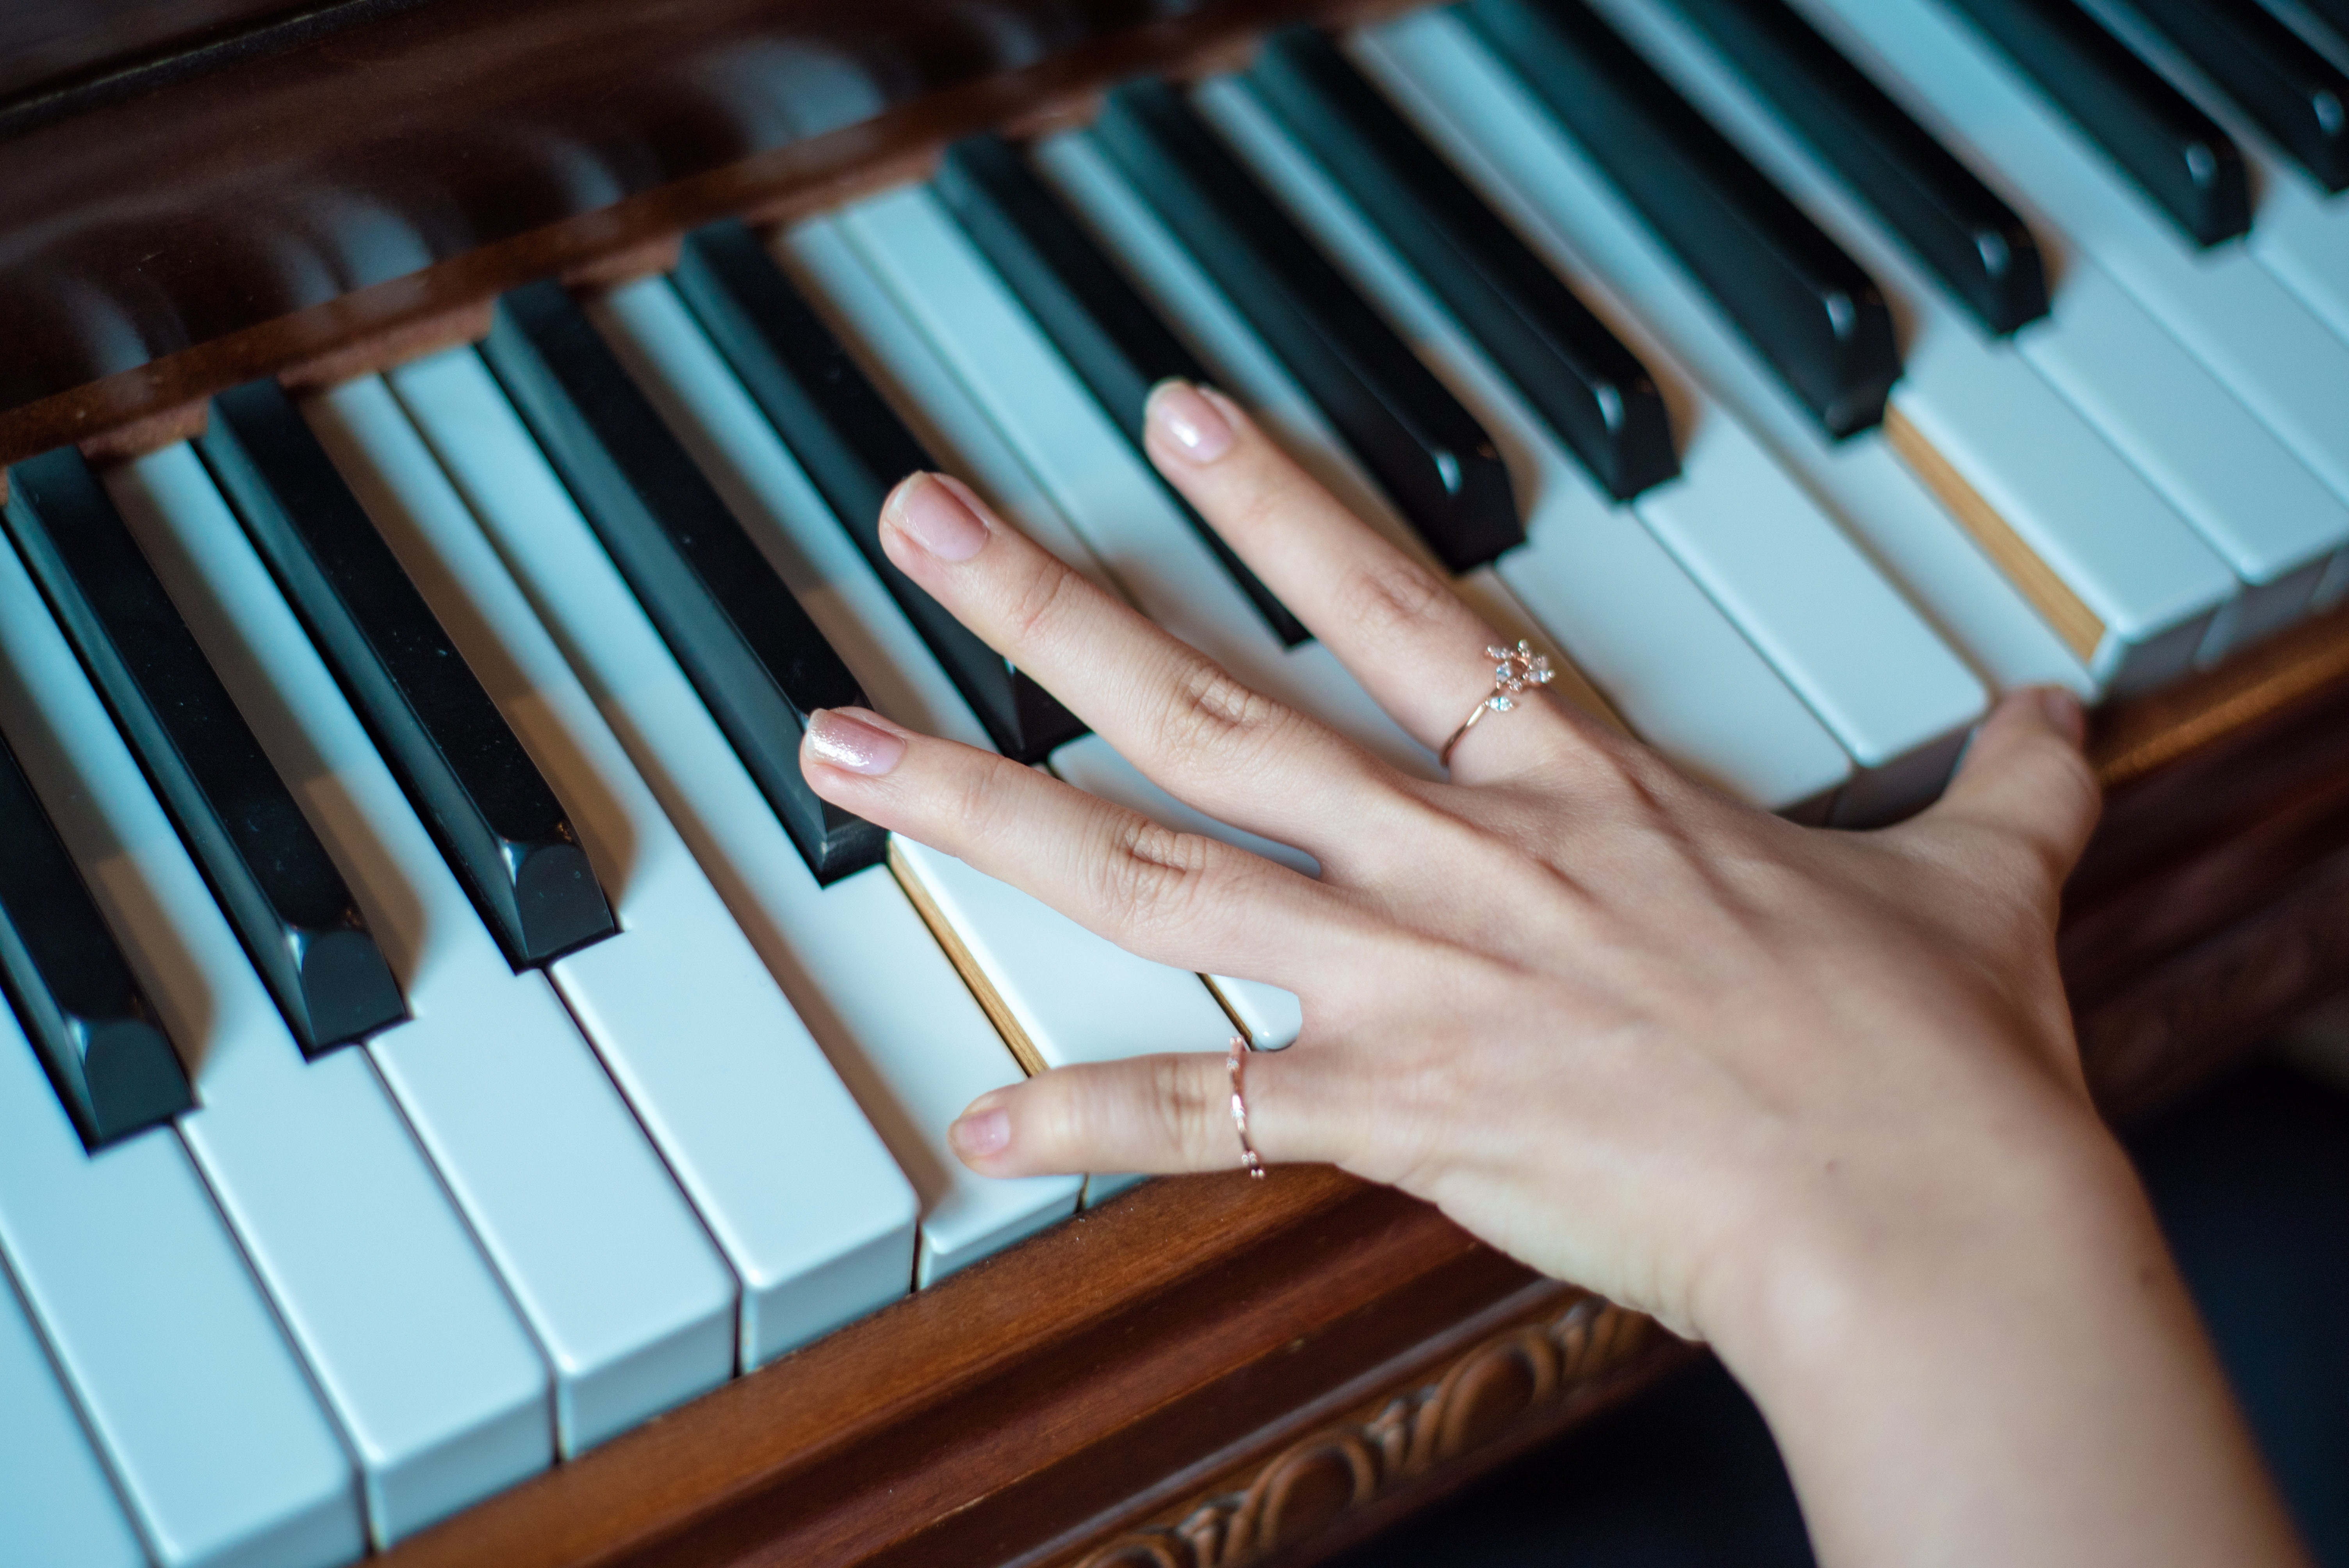
hand, person, music, keyboard, technology, instrument, piano, musician, piano player, musical instrument, close up, fingers, keys, wooden, rings, chord, pianist, piano keys, string instrument, digital piano, electronic device, musical keyboard, computer component, electric piano, player piano, fortepiano, celesta